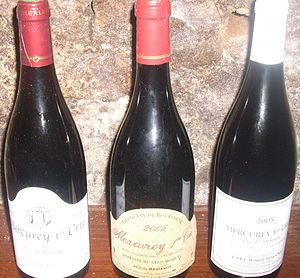
Bouteilles de vins de Mercurey 1er cru de producteurs de Saint-Martin-sous-Montaigu (71)
Saint-Martin-sous-Montaigu est une commune française située dans le département de Saône-et-Loire en région Bourgogne-Franche-Comté.
Le mercurey est un vin d'appellation d'origine contrôlée (AOC) de la Bourgogne viticole. Son vignoble est situé en Saône-et-Loire, à douze kilomètres au nord-ouest de Chalon-sur-Saône et à sept kilomètres de Givry. Cette AOC s'étend sur les communes de Mercurey et de Saint-Martin-sous-Montaigu.